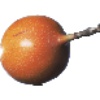
Label: granadilla